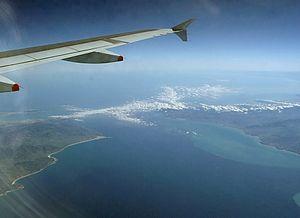
La Convention pour la protection du milieu marin et du littoral de la Méditerranée, intitulée à l'origine Convention pour la protection de la mer Méditerranée contre la pollution, et souvent simplement appelée la Convention de Barcelone, est une convention régionale adoptée en 1976 pour prévenir et réduire la pollution marine par les navires, les aéronefs et les sources terrestres en mer Méditerranée. Cela inclut les décharges, les eaux de ruissellement et les rejets d'effluents liquides. Les signataires acceptent de coopérer pour réduire la pollution et de protéger et améliorer le milieu marin de la mer Méditerranée, grâce à la surveillance et à la recherche scientifique. La convention a été adoptée le 16 février 1976 et amendée le 10 juin 1995